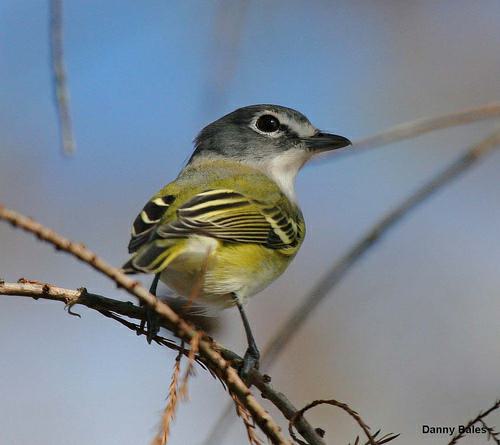
A photo of a blue headed vireo